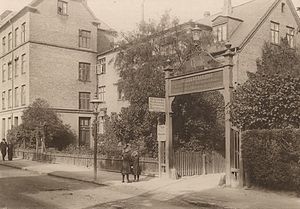
Grundtvigsvej / Bygninger
Gimle i 1910'erne.
Grundtvigsvej er en gade på Frederiksberg i København, der går fra Bülowsvej i øst til Falkoner Allé i vest. Folkeskolen Skolen på Grundtvigsvej ligger i nr. 11. I nr. 37 ligger det tidligere Missionshuset Siloam.